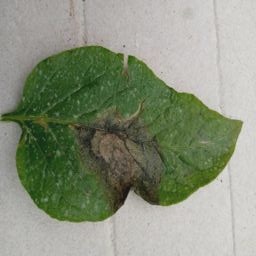
Etiqueta: Late Blight